County constitutional officer

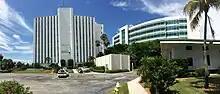
Collier County government center

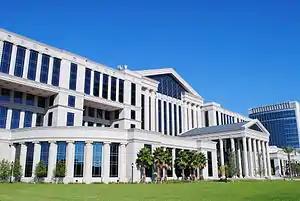
Duval County Courthouse; seat of the Duval County clerk

County constitutional officers are often members of their local political party executive committee. County parties vote to endorse city, county, state, and congressional officials in primary elections on behalf of the state parties, which can lead to controversy over party officials voting to endorse themselves and using party funds to aid their campaigns. In each county in Florida, the Republican and the Democratic parties maintain a state committeeman and state committeewoman, independently elected countywide every four years. They are not county constitutional officers.